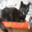
Label: cat